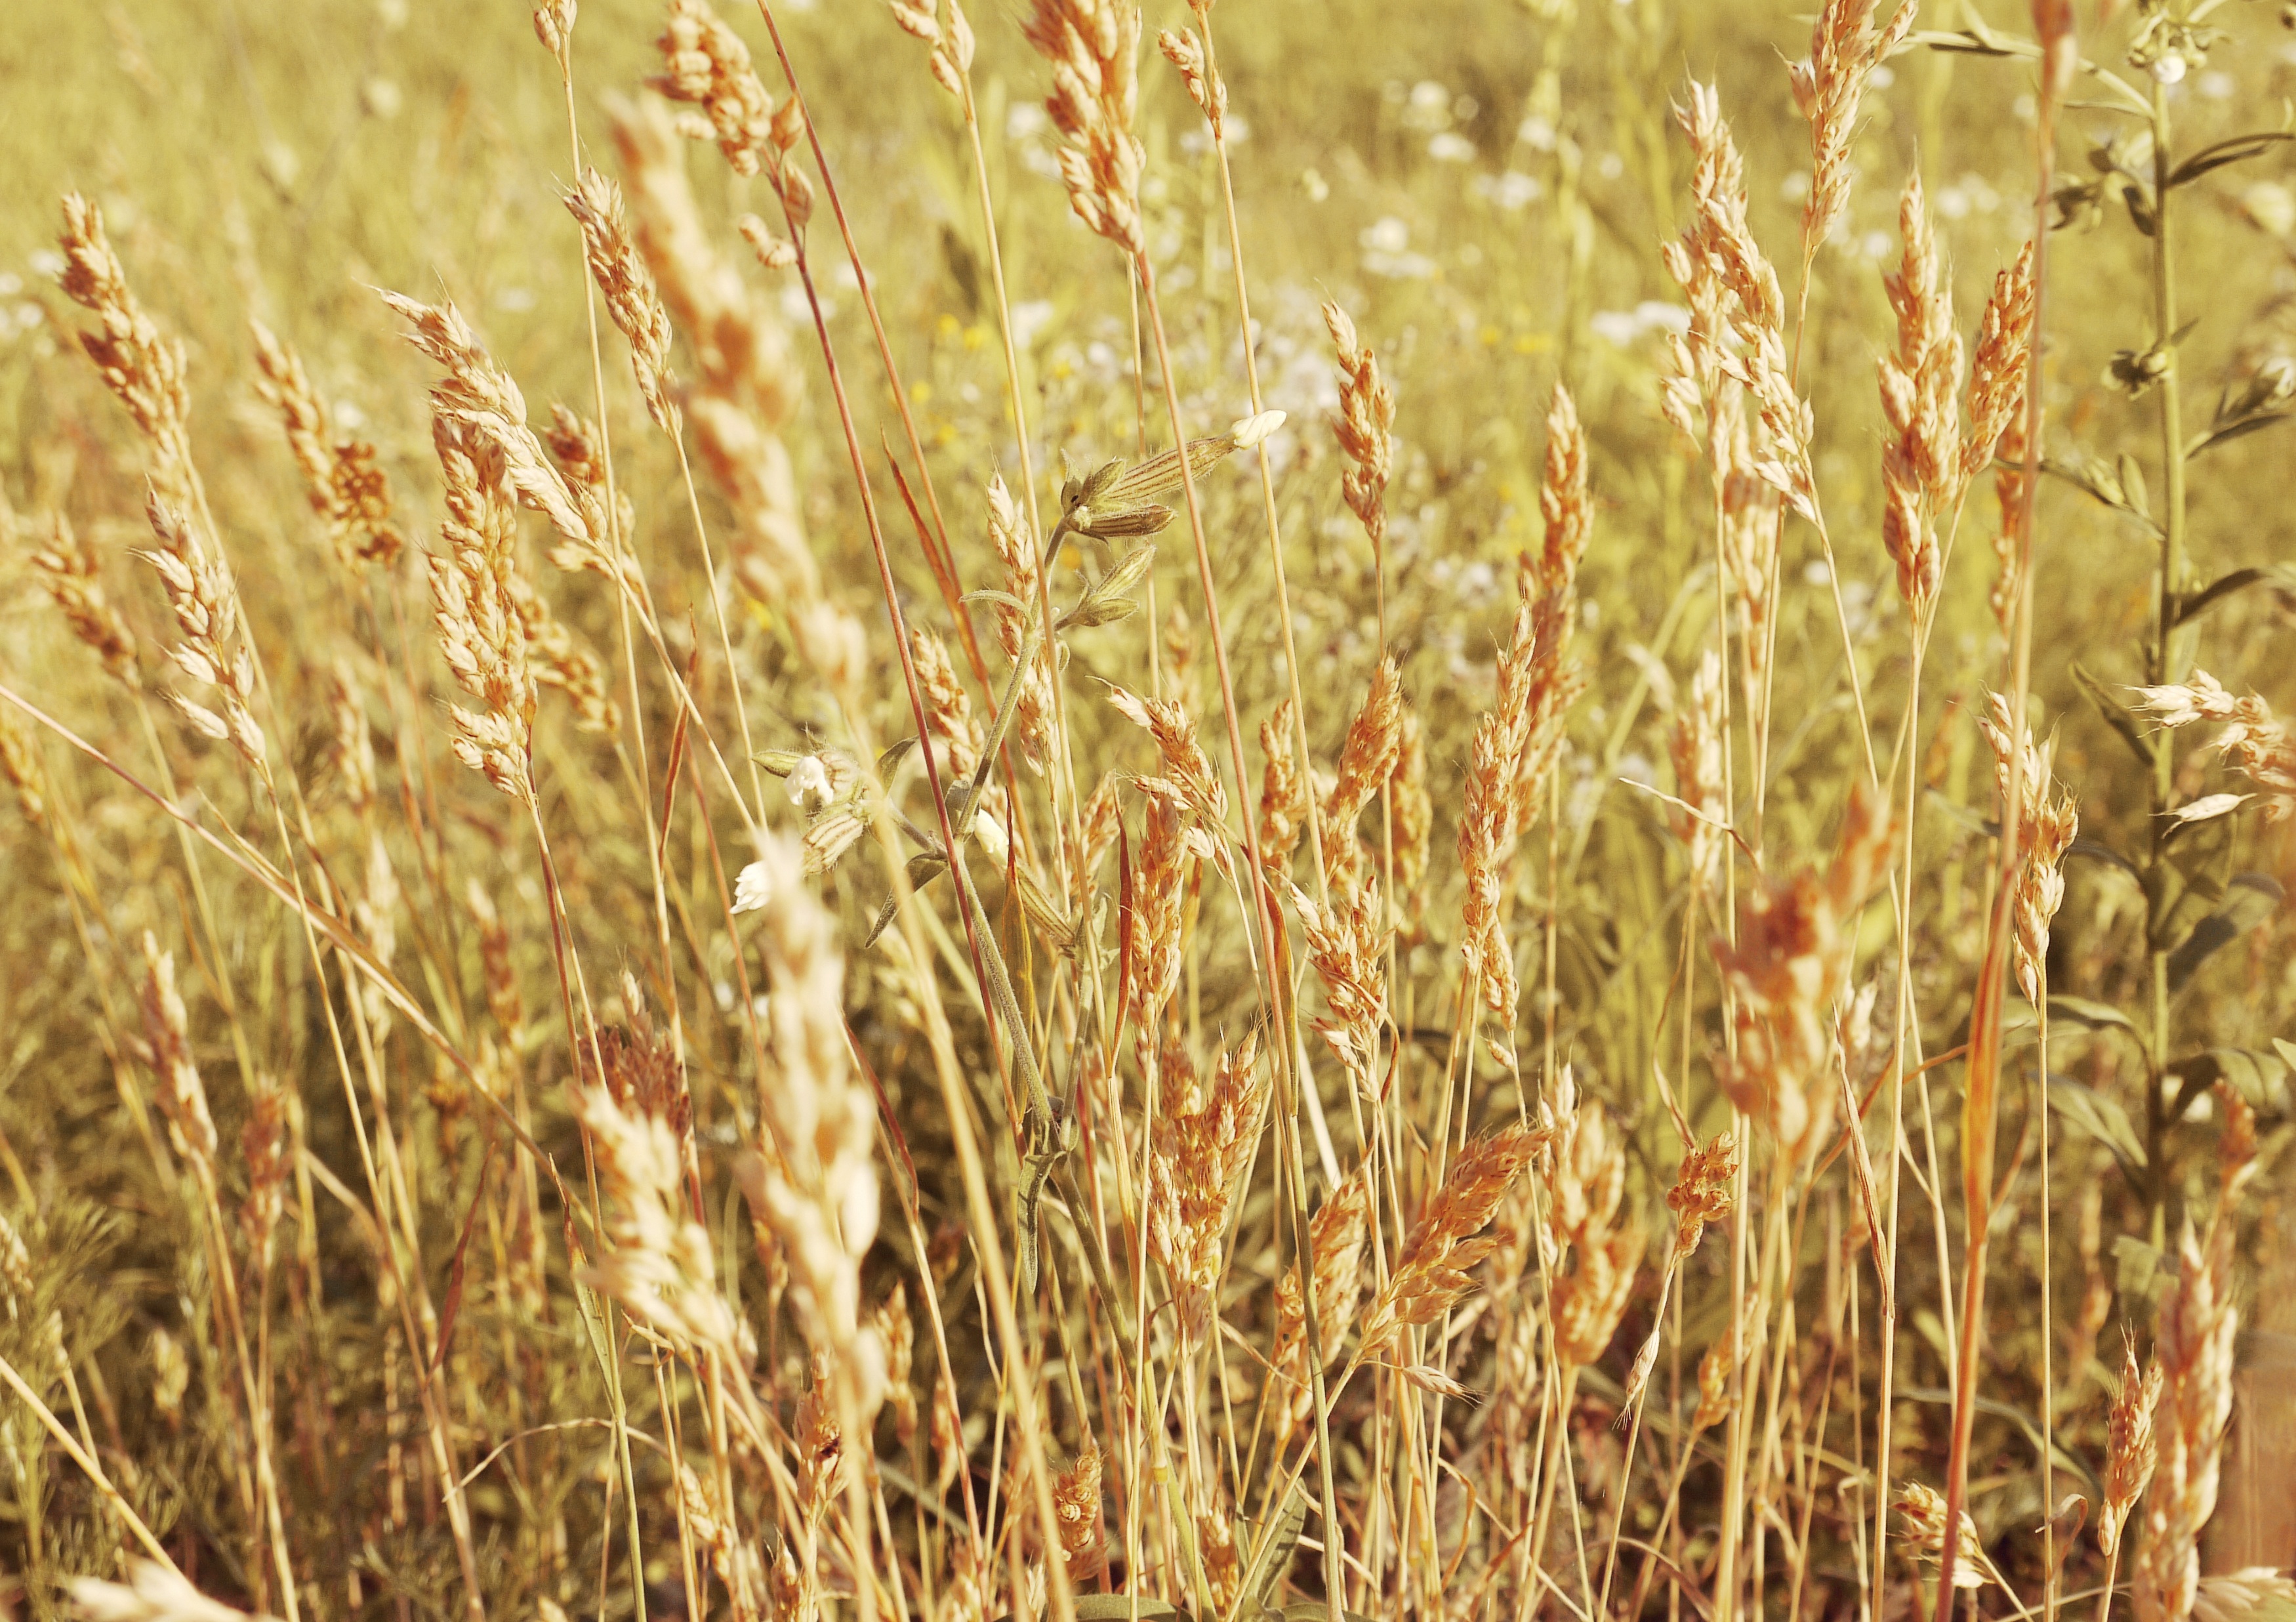
nature, grass, plant, field, meadow, barley, wheat, prairie, food, crop, agriculture, cereal, grassland, rye, cereals, flowering plant, commodity, emmer, kolos, triticale, hordeum, grass family, plant stem, land plant, phragmites, food grain, einkorn wheat